Jacques Cœur

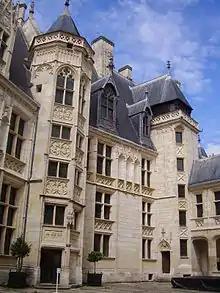
Palace of Jacques Cœur in Bourges, courtyard

At this point, Cœur's glory was at its height. He had represented France in three embassies, and had supplied funding for the king's successful reconquest of Normandy. He was invested with various offices of state, and possessed a fortune that was viewed as colossal and unprecedented by his contemporaries. He had 300 managers in his employ, and business houses in many of the chief cities of France. He had built houses and chapels, and had founded colleges in Paris, at Montpellier and at Bourges. The Palais Jacques-Cœur in Bourges was exceptionally magnificent and remains today one of the finest monuments of the Middle Ages in France. He also built a sacristy and a family burial chapel in Bourges Cathedral. His brother Nicolas Cœur was made Bishop of Luçon, his sister married Jean Bochetel, the King's secretary, his daughter married the son of the Viscount of Bourges, and his son Jean Cœur became Archbishop of Bourges.